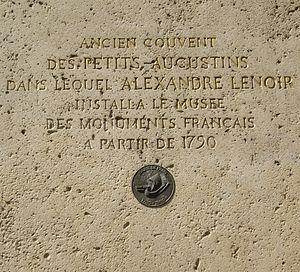
Inscription et plaque au n° 14 de la rue Bonaparte, Paris 6e. «
Le musée des Monuments français a été créé par Alexandre Lenoir après les destructions du patrimoine architectural intervenues pendant la période de la première période révolutionnaire française.
La rue Bonaparte est une voie publique du 6ᵉ arrondissement de Paris.
Marie Alexandre Lenoir, né le 27 décembre 1761 à Paris et mort le 11 juin 1839 également à Paris, est un médiéviste français, conservateur de musée, connu pour avoir créé et administré le musée des monuments français. Il fut le premier maître d'Honoré Daumier.